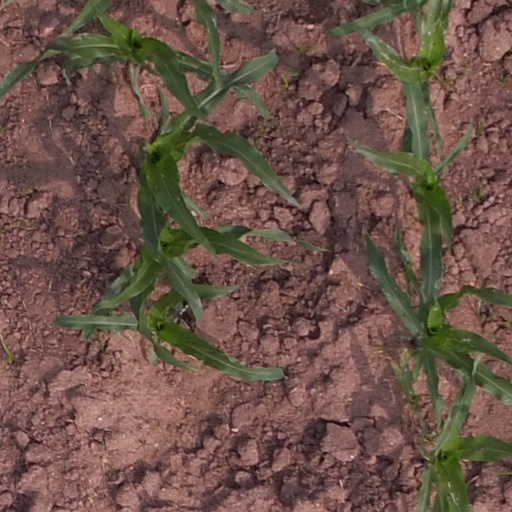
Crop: maize; corn